Hugglescote

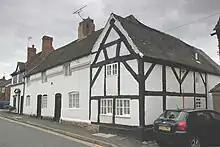
26 and 28 Dennis Street, built 1583 (timber-framed part on right) and extended 1761 (all-brick part on left)

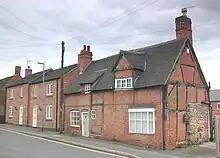
16 Dennis Street, built in the 17th century

A few historic cottages survive in Dennis Street. 26 and 28 Dennis Street are two timber-framed cottages, one of which has the date 1583 on a collar beam and thus dates from the period that W. G. Hoskins identified as the Great Rebuilding of England. The gable end has collar and tie beams and queen struts. The building was extended eastwards in 1761. In 1960 Hoskins considered the original part of the building to be the oldest dated cottage in a Leicestershire village.